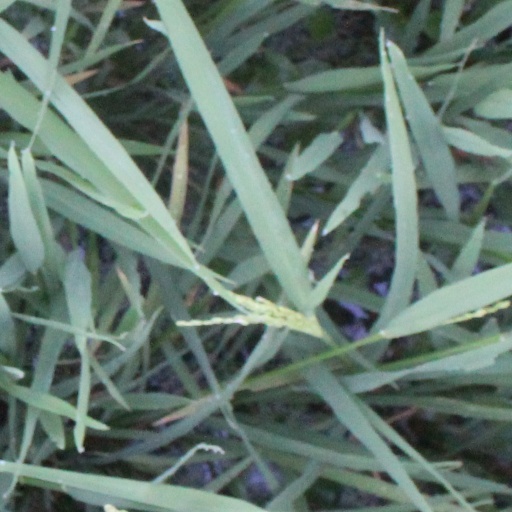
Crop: rice